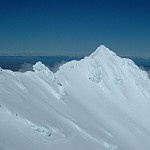
Scene: Outdoor